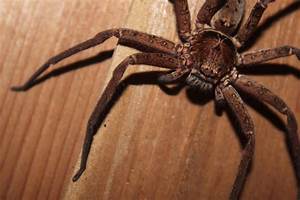
Label: ragno